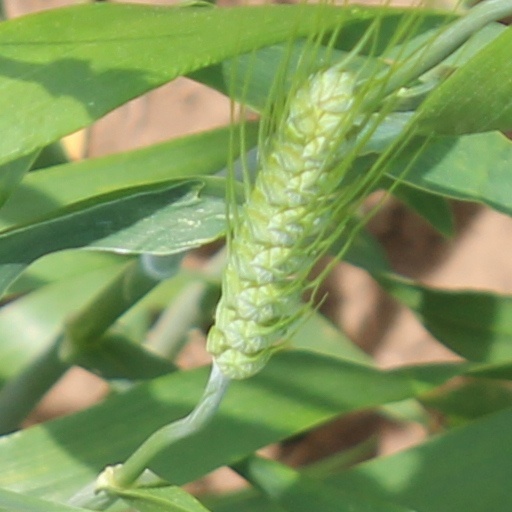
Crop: wheat